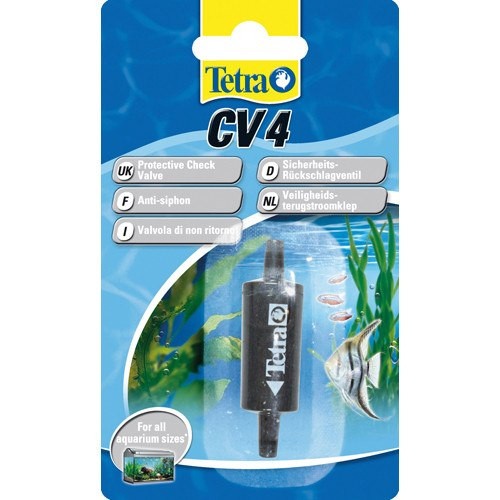
Akvarie, tilbageløbsventiler
Tilbageløbsventiler 5mm klar, til luftfilter. • til 5–7 mm slange Mål: ø 5 mm Indhold: 1 stk
Brand: Tetra
Category: Animals & Pet Supplies > Pet Supplies > Fish & Aquatic Supplies > Aquarium Air Stones & Diffusers > Air Diffusers